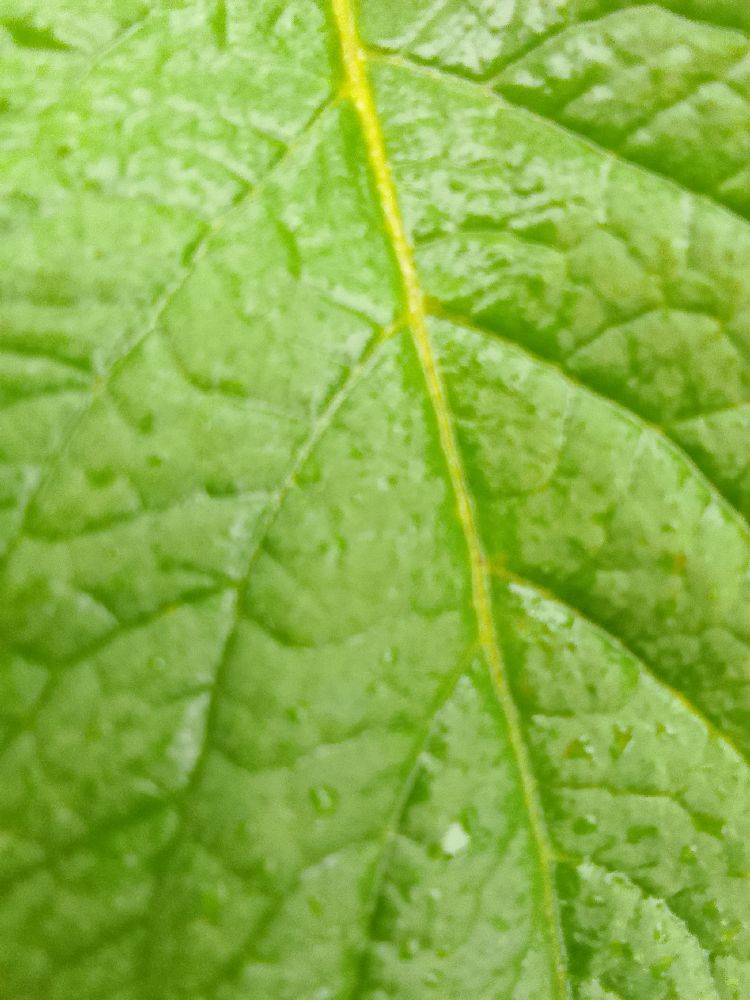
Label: Healthy